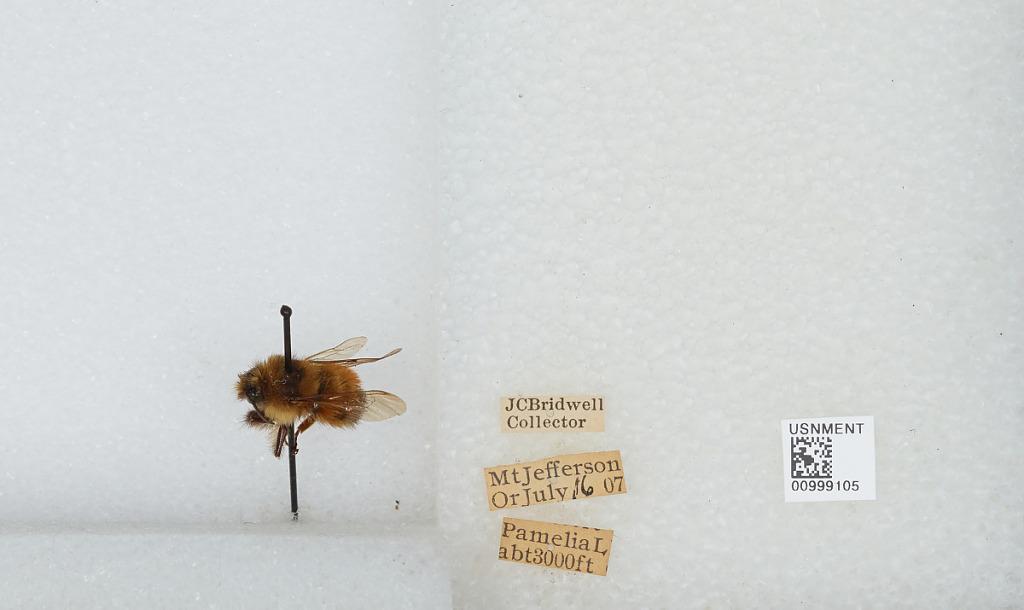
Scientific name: Bombus (Pyrobombus) melanopygus Nylander
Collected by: J. Bridwell
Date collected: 1907-7-16
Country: United States
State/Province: Oregon
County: Linn
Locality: Mount Jefferson, Pamelia Lake
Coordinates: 44.6517, -121.845